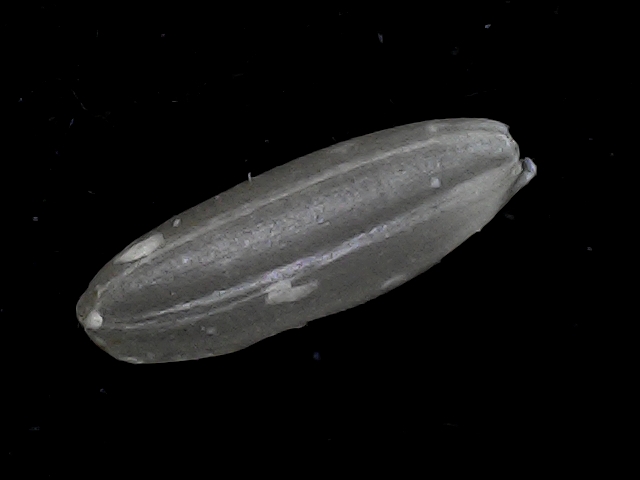
Rice variety: BD95